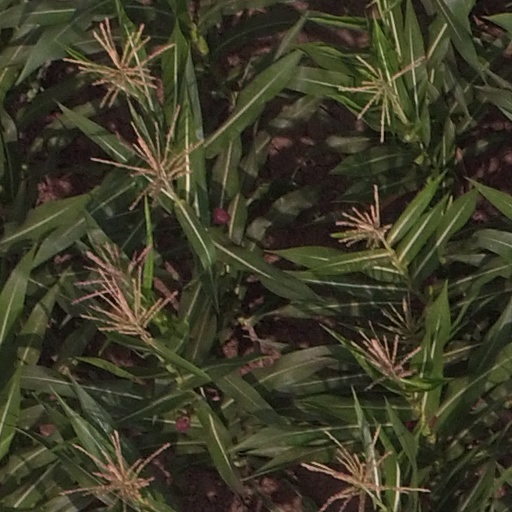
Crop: maize; corn